A Madea Family Funeral

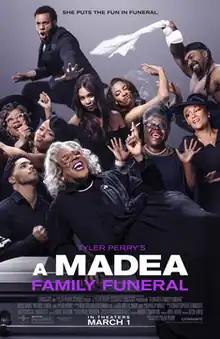
Theatrical release poster

A Madea Family Funeral is a 2019 American comedy film written, directed, and produced by Tyler Perry. It is the eleventh installment of the "Madea" cinematic universe and stars Perry in several roles, including the titular character, as well as Cassi Davis and Patrice Lovely. The plot follows Madea and her friends as they must set up an unexpected funeral during a family get-together in Maxine, Georgia.